Grovely Wood

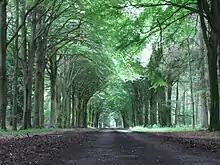
Beech trees lining a road through Grovely

Grovely Wood is one of the largest woodlands in southern Wiltshire, England. It stands on a chalk ridge above the River Wylye in Barford St Martin parish, to the south-west of the village of Great Wishford, within the Cranborne Chase and West Wiltshire Downs Area of Outstanding Natural Beauty. It is recognised for its nature conservation importance through designation as a County Wildlife Site. Among the species found here is the Purple Emperor butterfly.